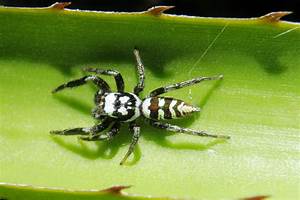
Label: spider